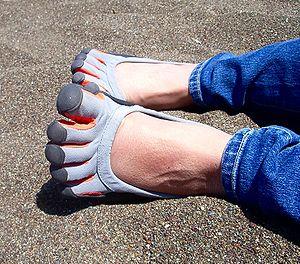
La chaussure à orteils est un type de chaussure légère, appelé aussi Gant de pied, nu pieds, cinq orteils, ou encore qualifié de « baskets-gants à mi-chemin entre chaussette et seconde peau » et faisant partie de la famille des chaussures dites minimalistes.
Les chaussures, ou souliers en Amérique du Nord francophone, constituent un élément d'habillement dont le rôle est de protéger les pieds. Il s'agit également d'un accessoire de mode qui vêt les femmes comme les hommes. Le terme chaussure dérive du verbe chausser, issu du latin calceare « mettre des souliers ». La plus vieille chaussure du monde a 5 500 ans et a été découverte dans une grotte en Arménie.